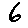
Label: 6